Cash (Chinese coin)

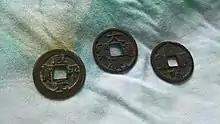
Three different cash coins from the Northern Song dynasty, the first coin reads clockwise while the others read top-bottom-right-left, the first and second coins are written in Regular script while the third coin is written in Seal script.

The earliest standard denominations of cash coins were theoretically based on the weight of the coin and were as follows: